Argentina–Uruguay football rivalry

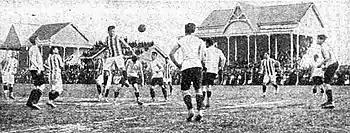
The 1912 edition of the Copa Lipton match being played at the Estadio Racing Club in Buenos Aires

Other notable competition for both sides was the Copa Newton, also established in 1906 and continued on an annual basis until 1930. Similar to the Copa Lipton, Nicanor Newton, director of "Sportsman" magazine, a former Argentine-based sports magazine company, donated the trophy for a competition which would be held for beneficial purposes. Argentina won the first edition as well, defeating Uruguay 2-1 at the Sociedad Sportiva Argentina in Buenos Aires. It has only been played sporadically since, with the last edition being contested in 1976. Argentina and Uruguay have also won the tournament 17 and 11 times, respectively.